Apostolic Nunciature to Bavaria

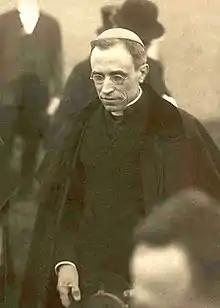
Eugenio Pacelli (future Pope Pius XII), the penultimate nuncio to Bavaria.

When the Bavarian monarchy became the Free State of Bavaria after the abdication of the king, like all German monarchies and the Empire became republics, the diplomatic ties continued as German states are generally allowed to have foreign relationships. In 1920 Germany concluded formal diplomatic ties with the Vatican, so that Eugenio Pacelli, Nuncio to Bavaria, was appointed the first nuncio to Germany in personal union. However, the nunciature to Germany remained seated in Munich, since Berlin, simultaneously the capital of Germany and Prussia, was located in the latter, not holding official ties with the Holy See. Pacelli concluded the new Bavarian Concordat (1924) with the Free State.